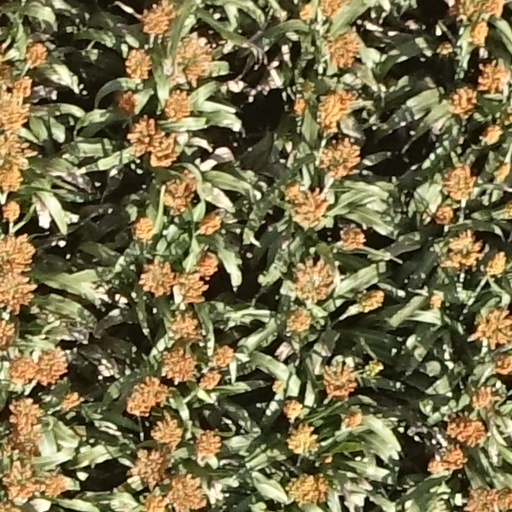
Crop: sorghum